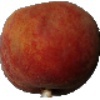
Label: Peach 1